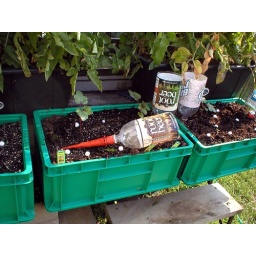
spikes with holes go down in the ground with bottomless two liter pop bottles. Just fill the bottles once a day